Demographics of Oklahoma

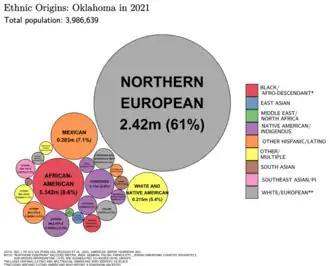
Ethnic origins in Oklahoma

According to the 2019 census, the people who reported that their only race was white consisted of about 74% of the population. The percentage of people whose race is Black or African American was 7.8% in the 2019 census. Those who are American Indian or Alaska Native made up 9.4% of the population. The percentage of people who are Native Hawaiian or Pacific Islander consisted of 0.2% of the population and the Asian percentage was 2.4%. Those who reported two or more races made up 6.3% of the population and the percentage of people who were Hispanic or Latino was 11.1%. Out of those who are American Indian, 125,503 people are from the Cherokee tribe, 441 belong to the Chippewa tribe, 697 are from the Navajo tribe and 1,275 are from the Sioux tribe. Out of those from Asian descent, 12,789 people are Asian Indian, 9,134 are Chinese, 9,436 are Filipino, 2,785 are Japanese, 5,037 are Korean and 25,455 are Vietnamese. Out of those who are Native Hawaiian and other Pacific Islander, 1,180 are Native Hawaiian, 972 are Guamanian or Chamorro and 287 are Samoan. Out of the total number of 327,229 firms that existed in 2012, 64,875 of these were owned by minorities while 249,027 were owned by non minorities (the remaining number being co-owned).